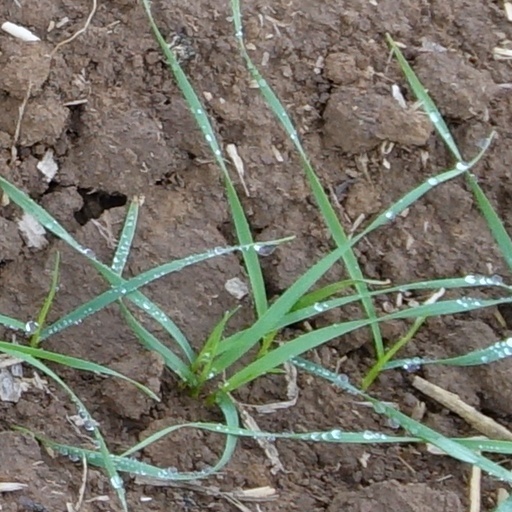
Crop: wheat